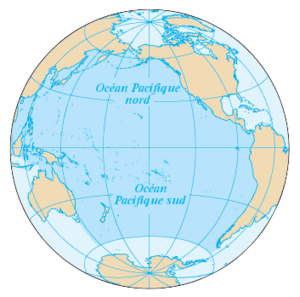
Dans la Marine française, l'acronyme Alpaci désigne l'officier général de marine commandant de la zone maritime de l'océan Pacifique et les forces maritimes de l'océan Pacifique. Il est également commandant supérieur des forces armées en Polynésie française et commandant du centre d'expérimentation du Pacifique. Alpaci et son état-major sont basés à Papeete.
Les découpages de chaque océan présenté ci-dessous sont basés sur les délimitations de l'Organisation hydrographique internationale. Certaines mers présentent également d'éventuelles subdivisions.